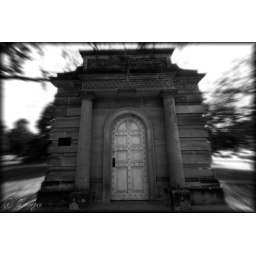
gate house near white house